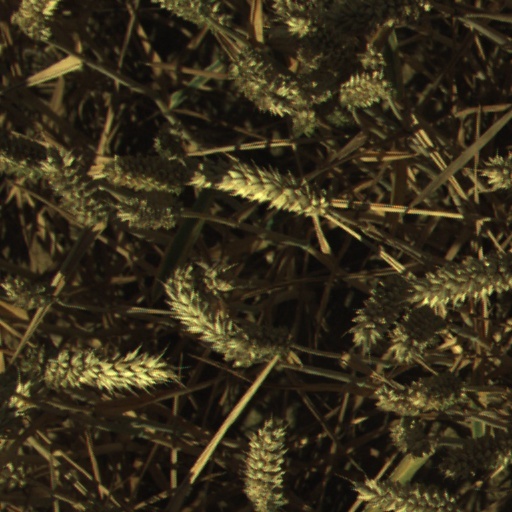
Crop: wheat